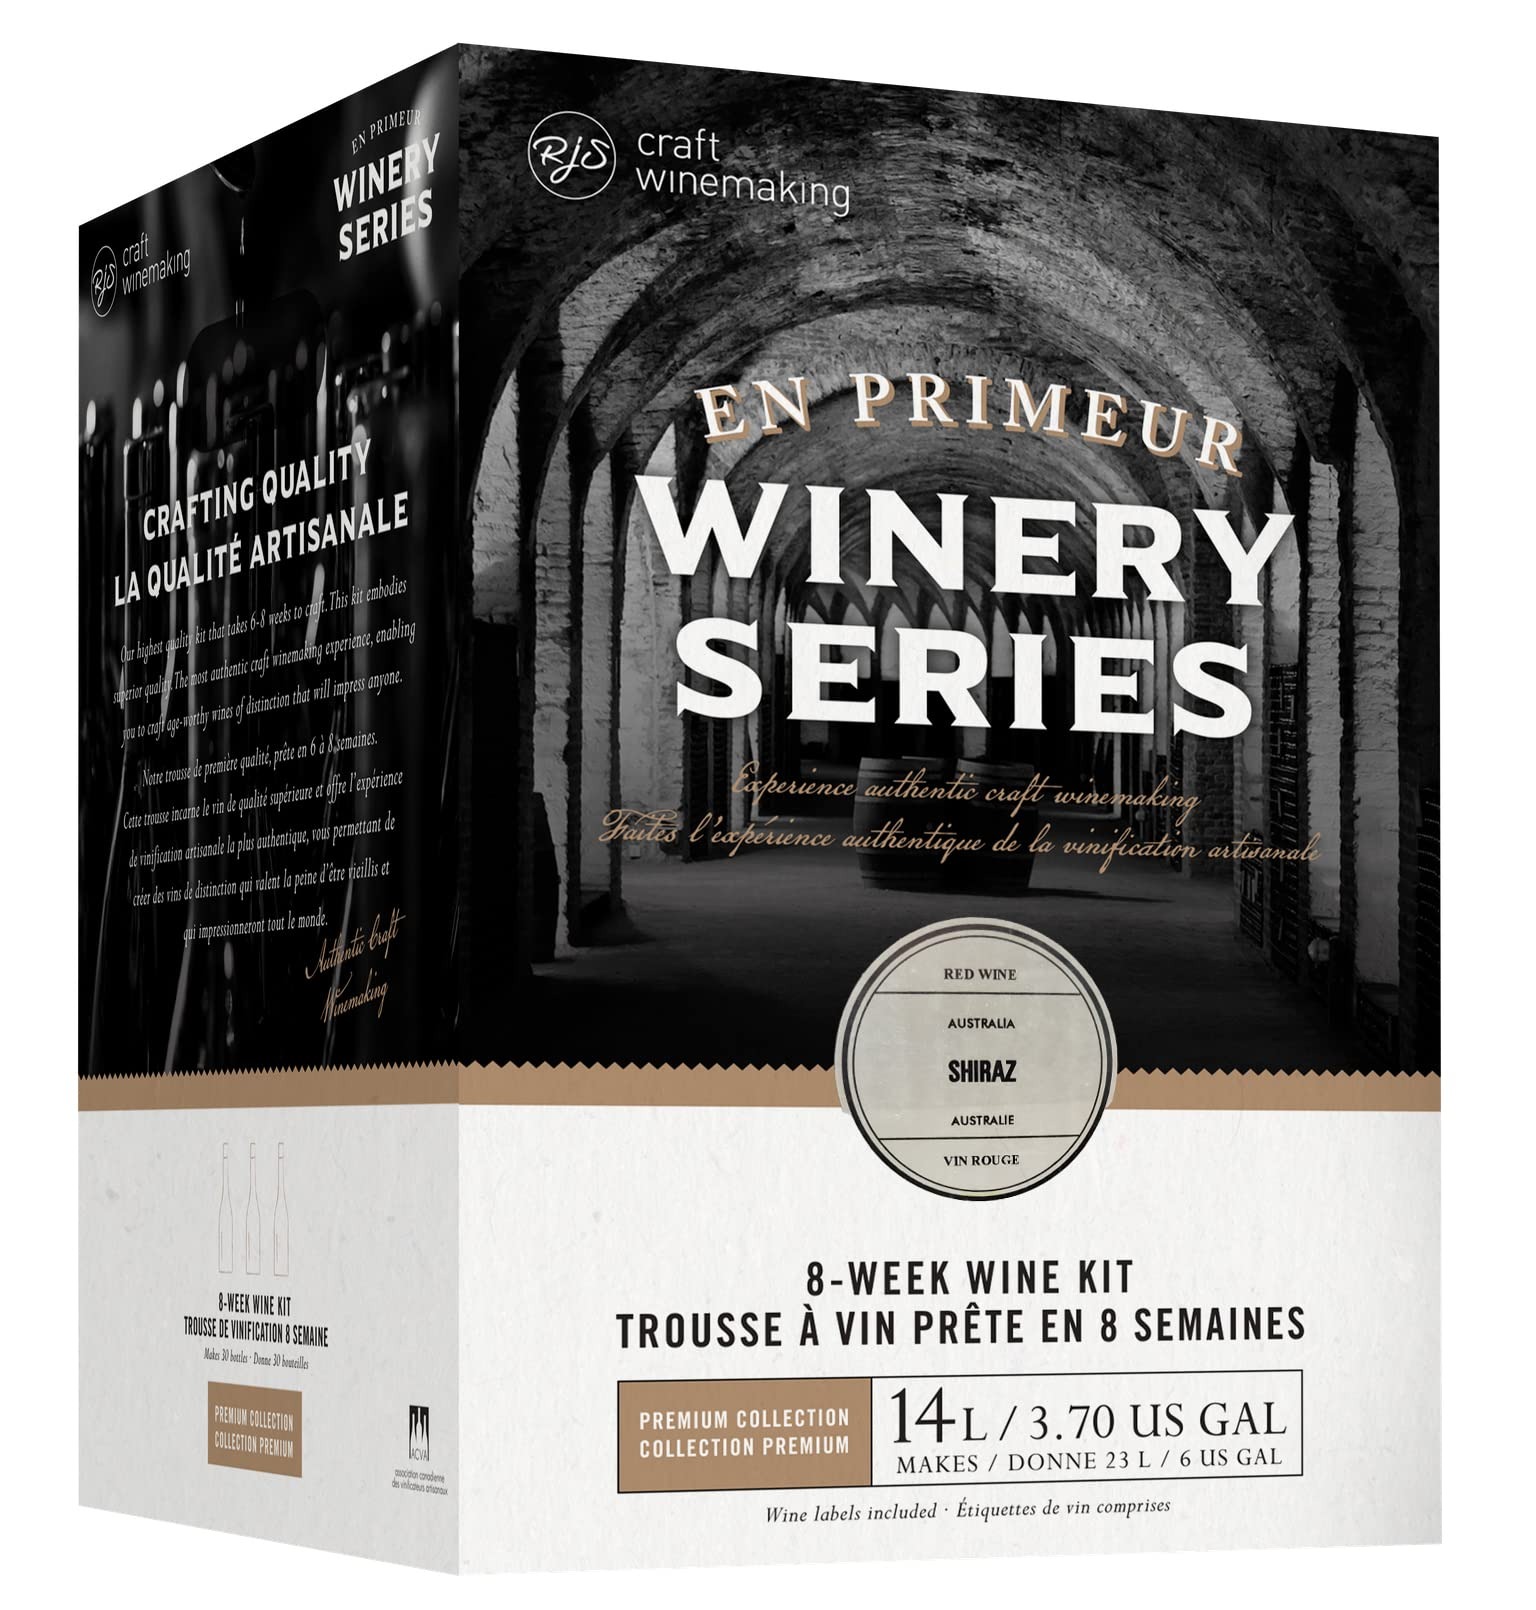
Item Name: RJ SPAGNOL'S EN PRIMEUR WINERY SERIES AUSTRALIAN SHIRAZ
Bullet Point: Makes 6 U.S. gallons
Product Description: Old Munduallo Australian Shiraz- En Primeur 18 liter ultra premium wine kit. The hot, dry days and cool nights of Australia's Riverland region are ideal conditions to grow the intense Shiraz grape. The best examples will be full, yet soft and rounded out with oak- which is exactly what you will find in this Shiraz. Ships with Shiraz Genuwine winery dried grape skins and untoasted American oak shavings. Warm black fruit and berries will entice the nose, while flavors of red fruit, black cherry and chocolate round out the experience. Makes 6 US gallons. Ships with bottle labels.
Value: 1.0
Unit: Count

Price: 213.5